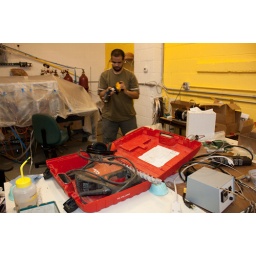
Drill in red box